Nishapur

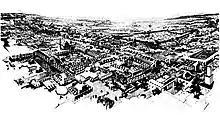
A modern reconstruction of Nishapur in the Middle Ages shown in the edited version of the book "History of Nishapur" held in the National Library of Iran.

Abarshahr was a satrapy (province) of the Sassanid Empire. Cities in the region were Candac, Artacauan, Apameia, and Pushang (founded by Shapur I). Nishapur was the capital. Abarshar was the name used for Nishapur during the Sassanid Empire and Rashidun Caliphate. The capital was a vital center of administration and of communications between Bactria, India, and Sagistan. The region was involved in the Indian and Chinese trade. Its governor bore the title of kanarang.